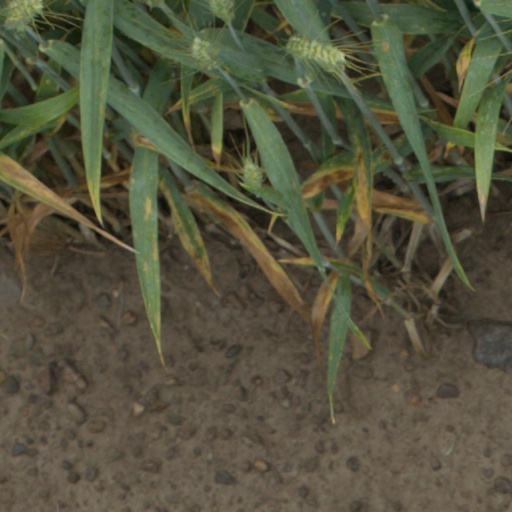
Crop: wheat